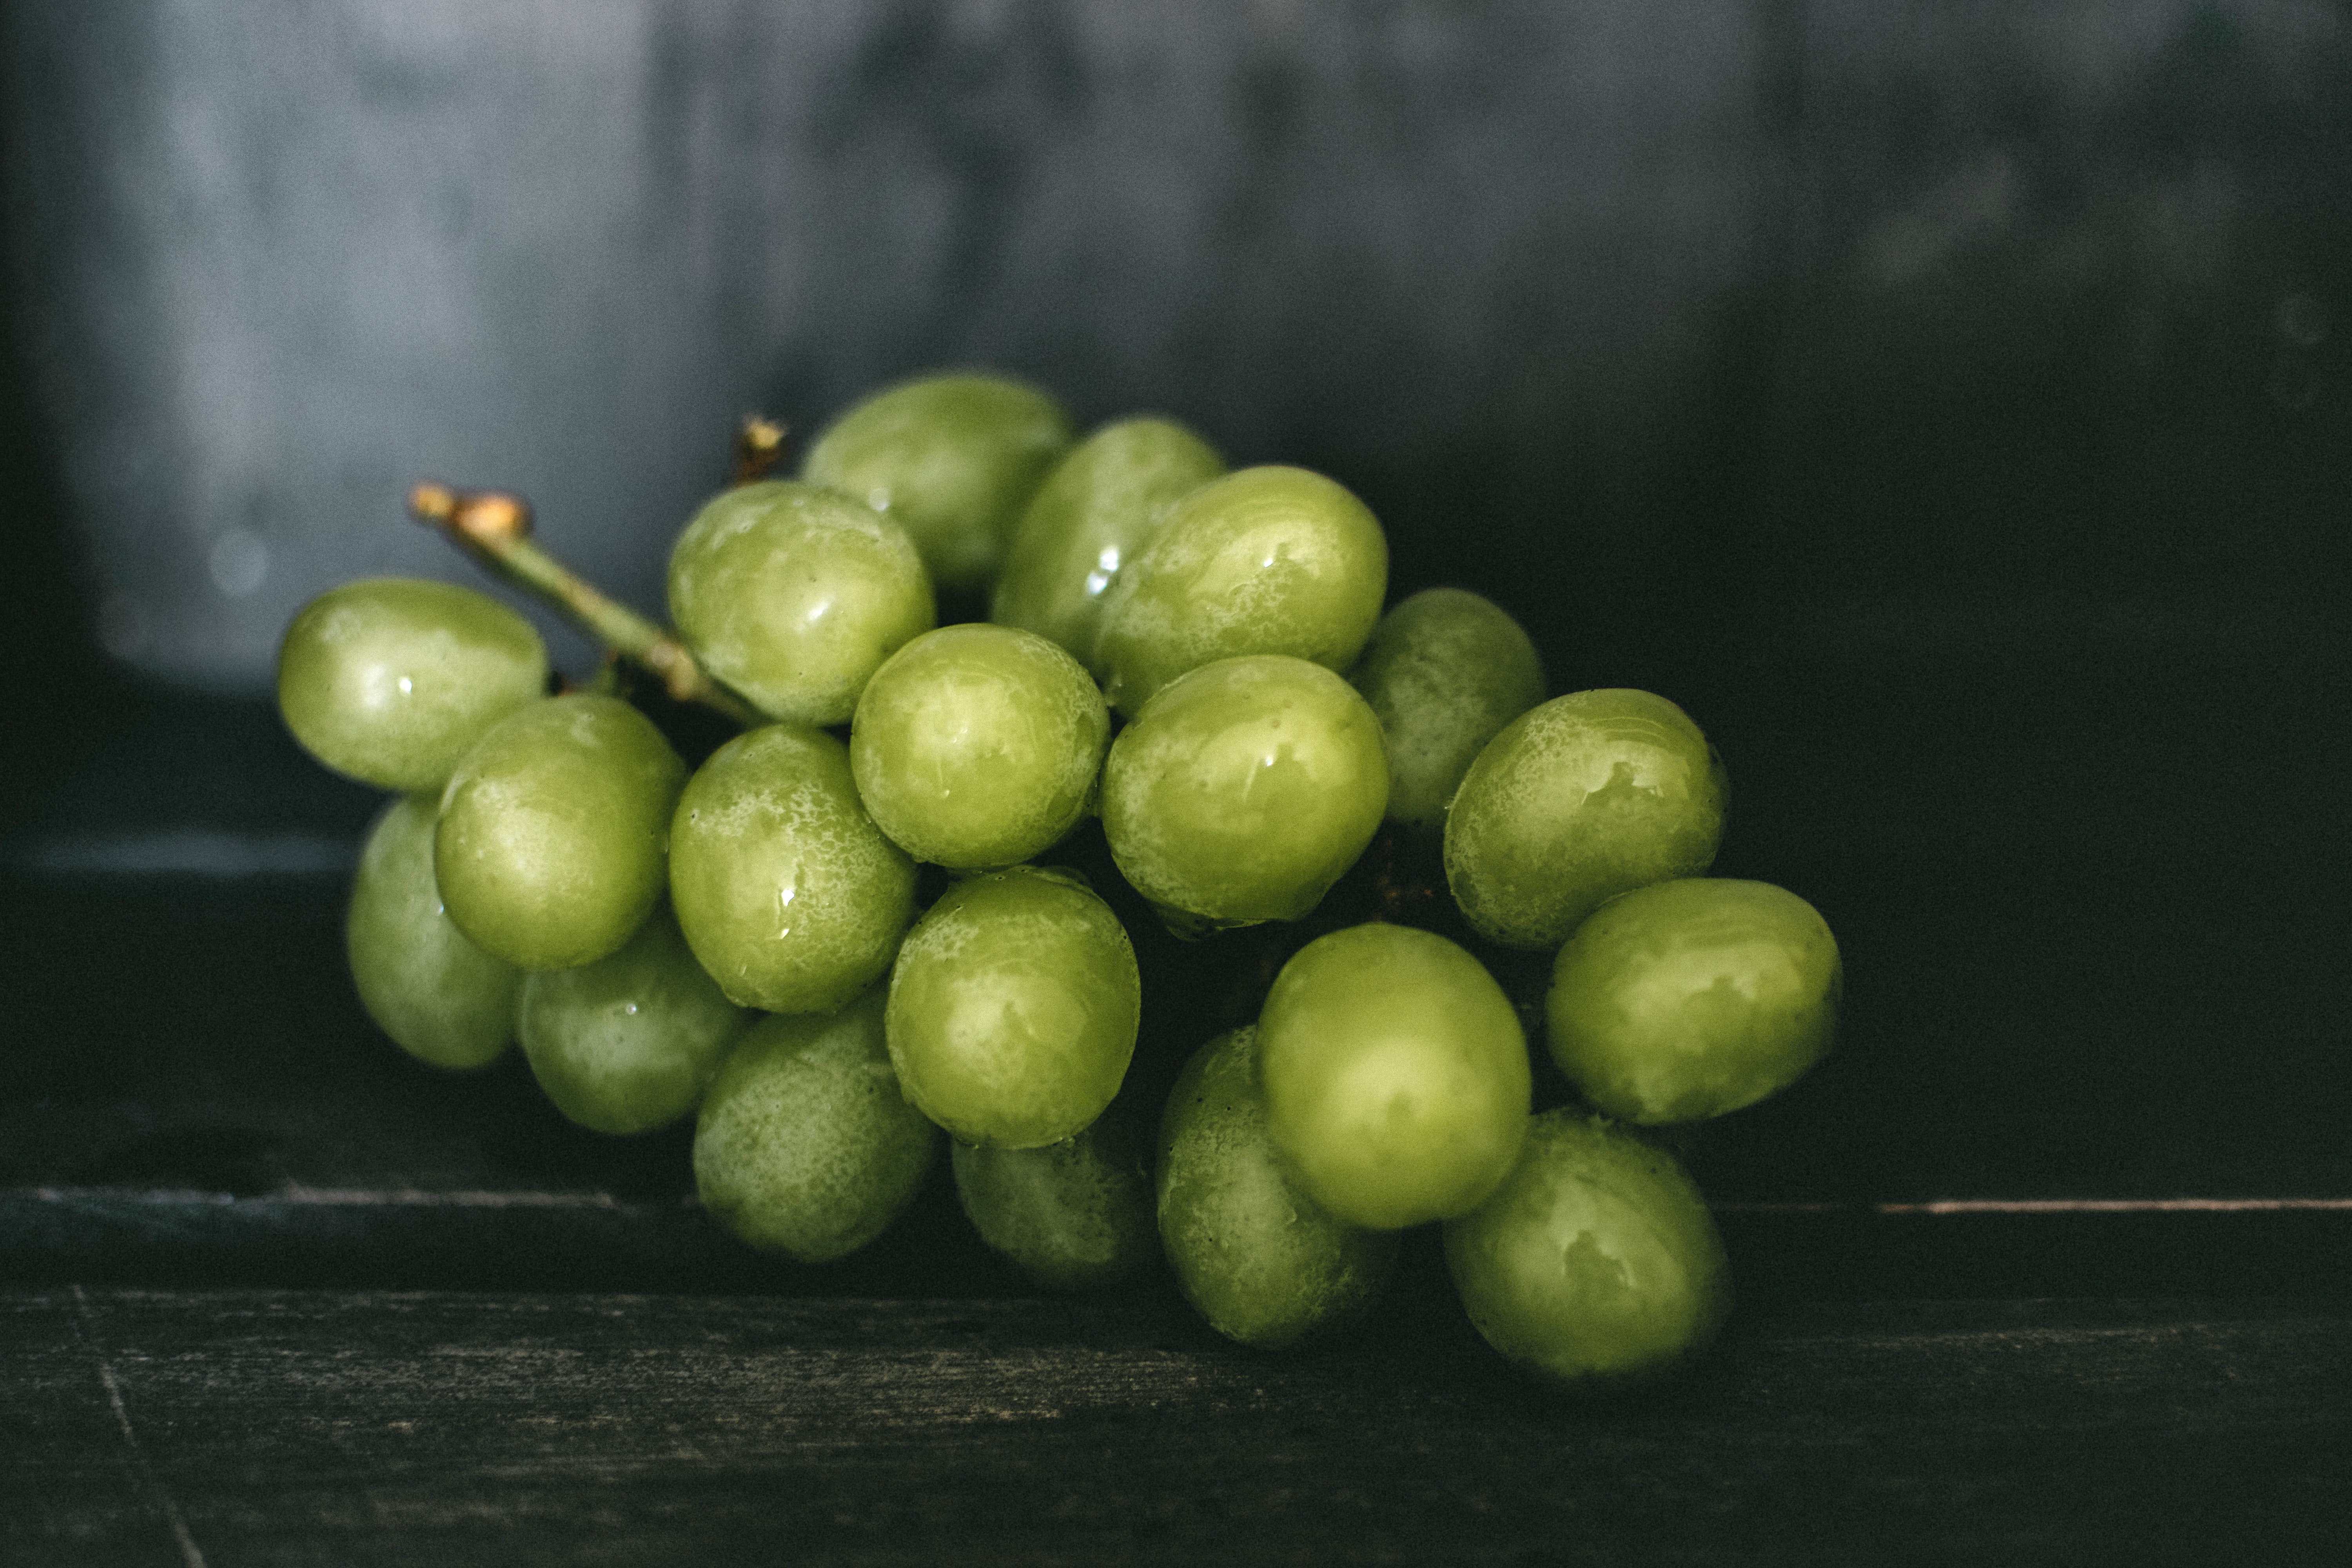
grape, grapevine family, seedless fruit, fruit, plant, still life photography, vitis, natural foods, food, still life, produce, flower